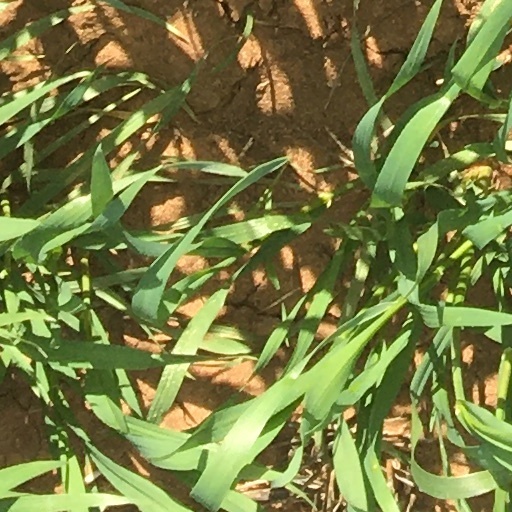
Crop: wheat